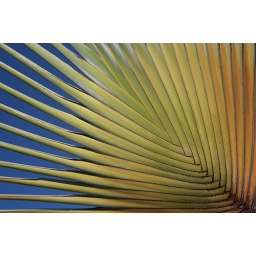
Traveller 's tree because water can be stored in his branch!